Jean-Michel Nicolier

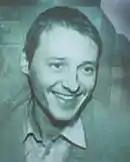
Last known photo of Nicollier, in Vukovar hospital.

In September 1991, Nicollier arrived in Vukovar with the last volunteers. Nicollier fought across the Vukovar battlefields and was wounded twice in the three months he was there. On 9 November 1991 he was wounded in the leg by a fragmentation grenade, and was transported to the Vukovar hospital where he was treated for his injuries. Nicollier stayed in the Vukovar hospital until the fall of Vukovar on 18 November 1991.